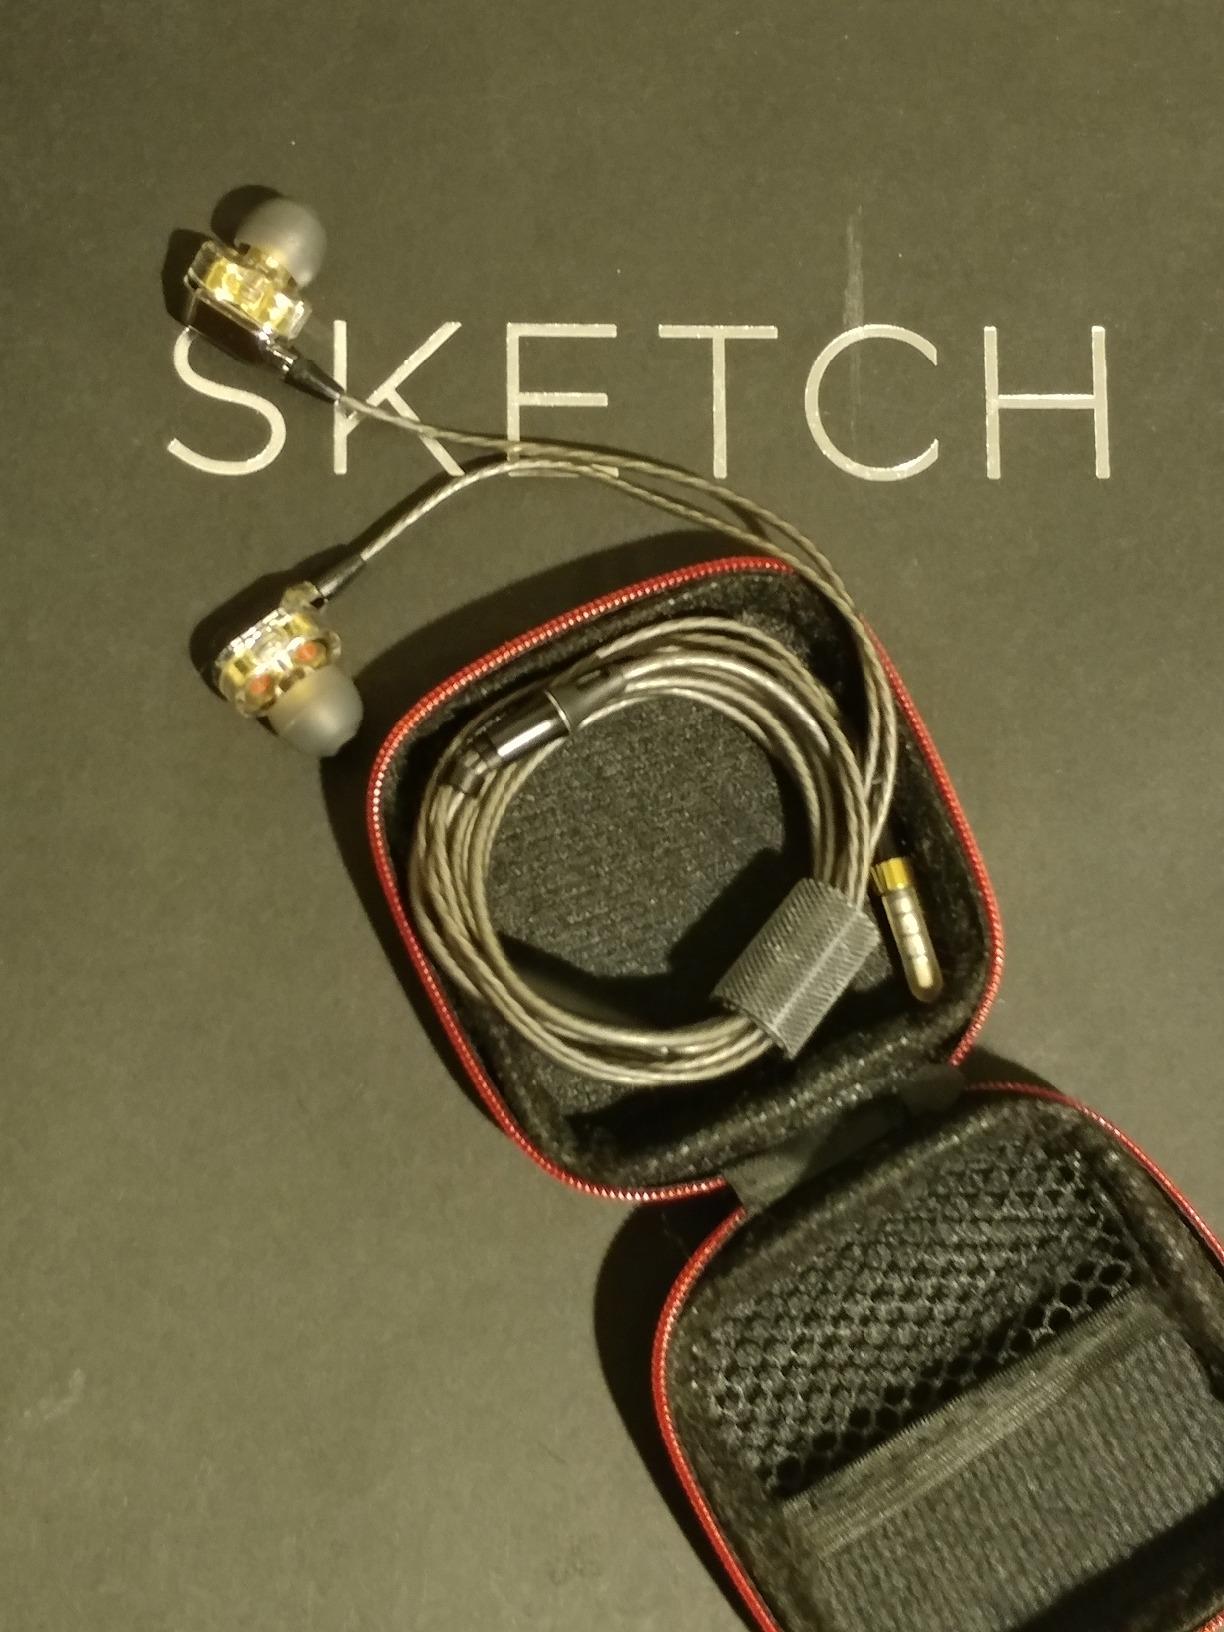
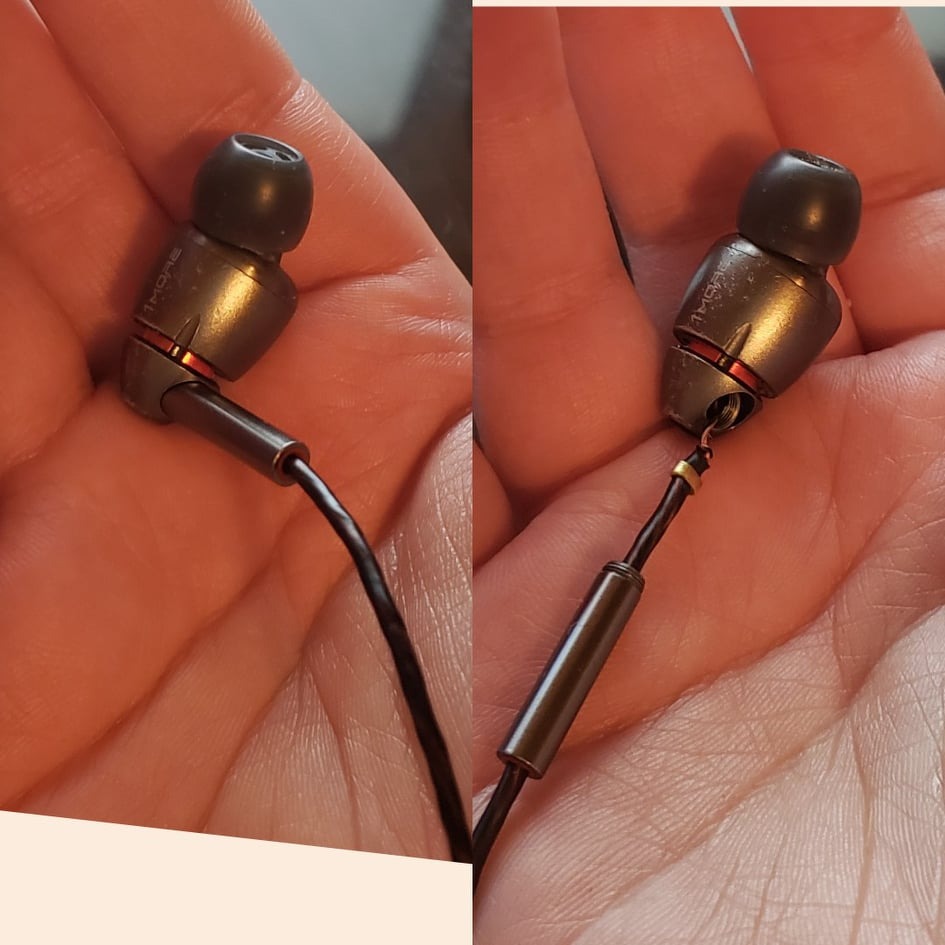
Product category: headphones
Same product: no